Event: Nepal Earthquake
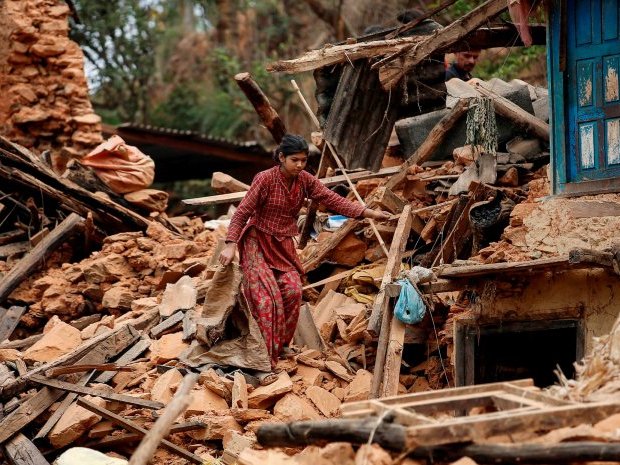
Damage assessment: damage